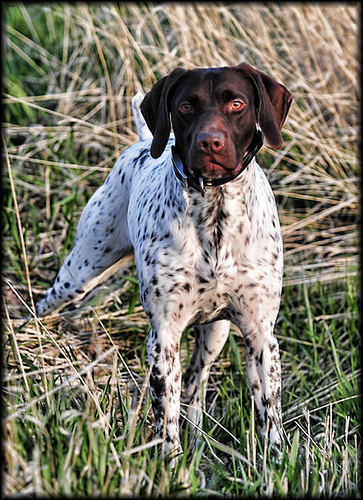
Animal: dog
Breed: german shorthaired